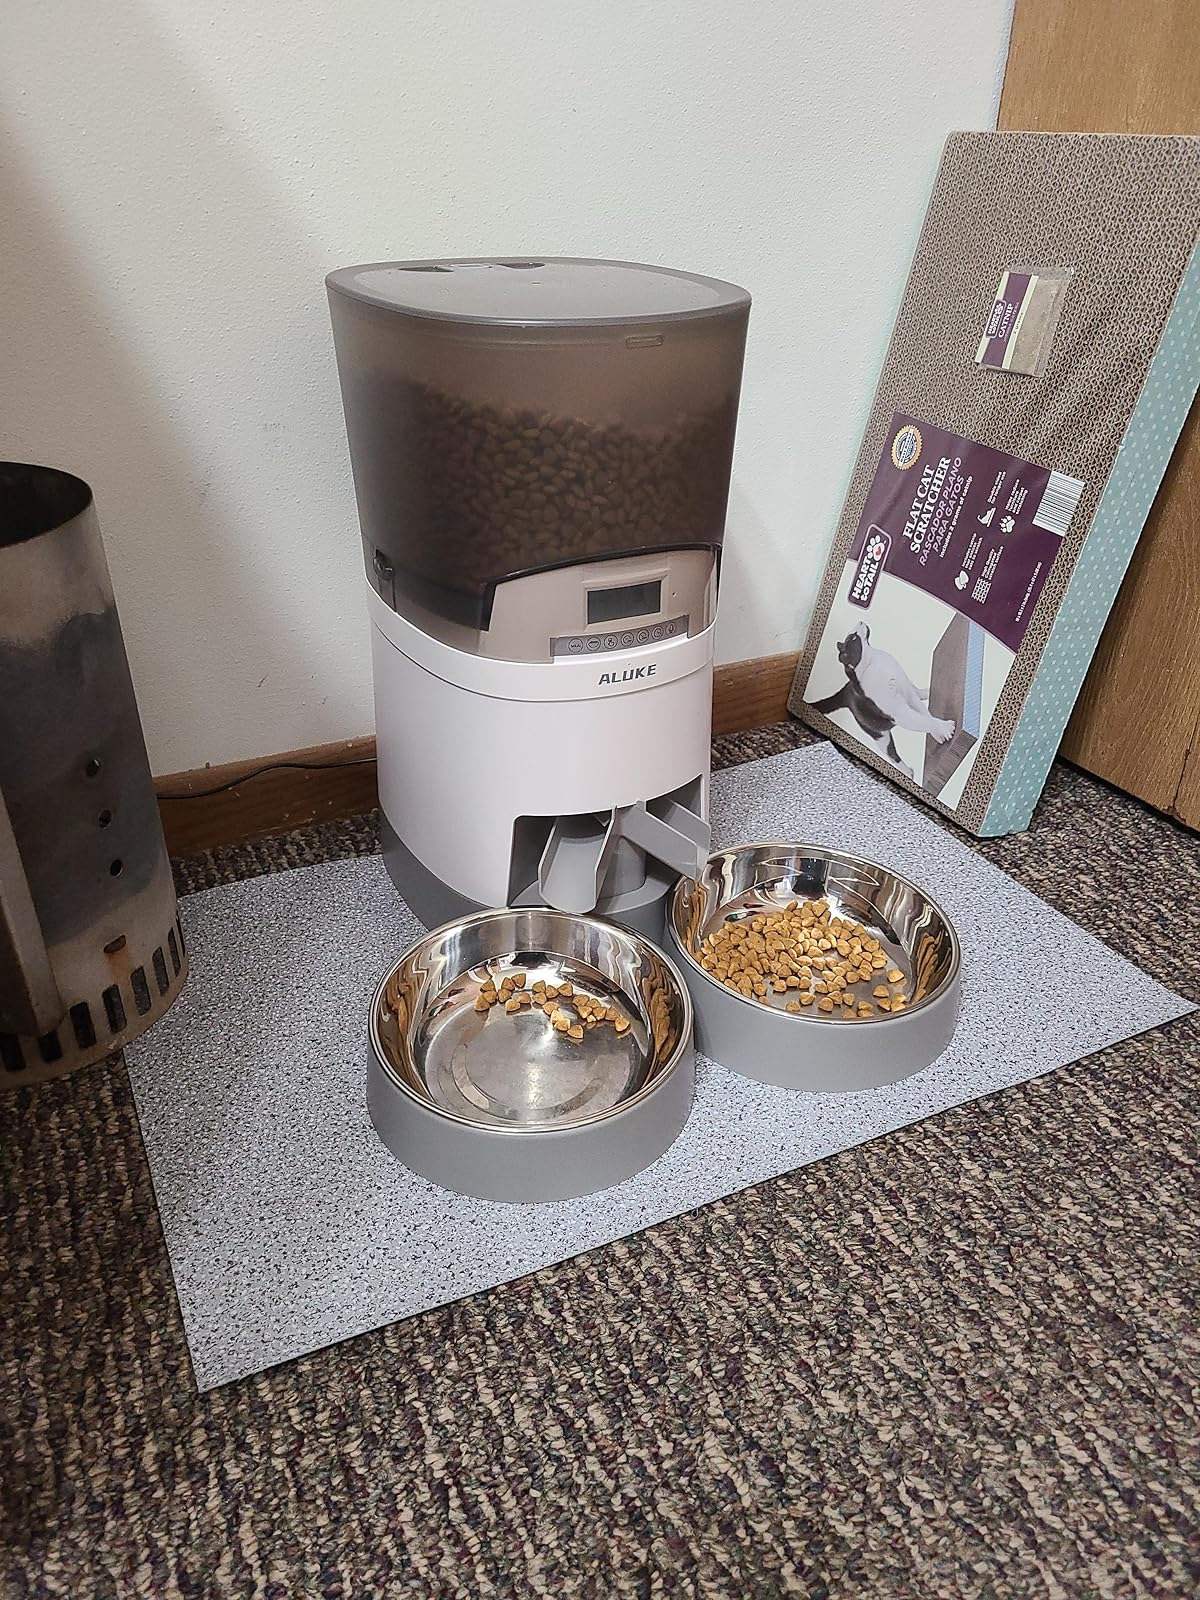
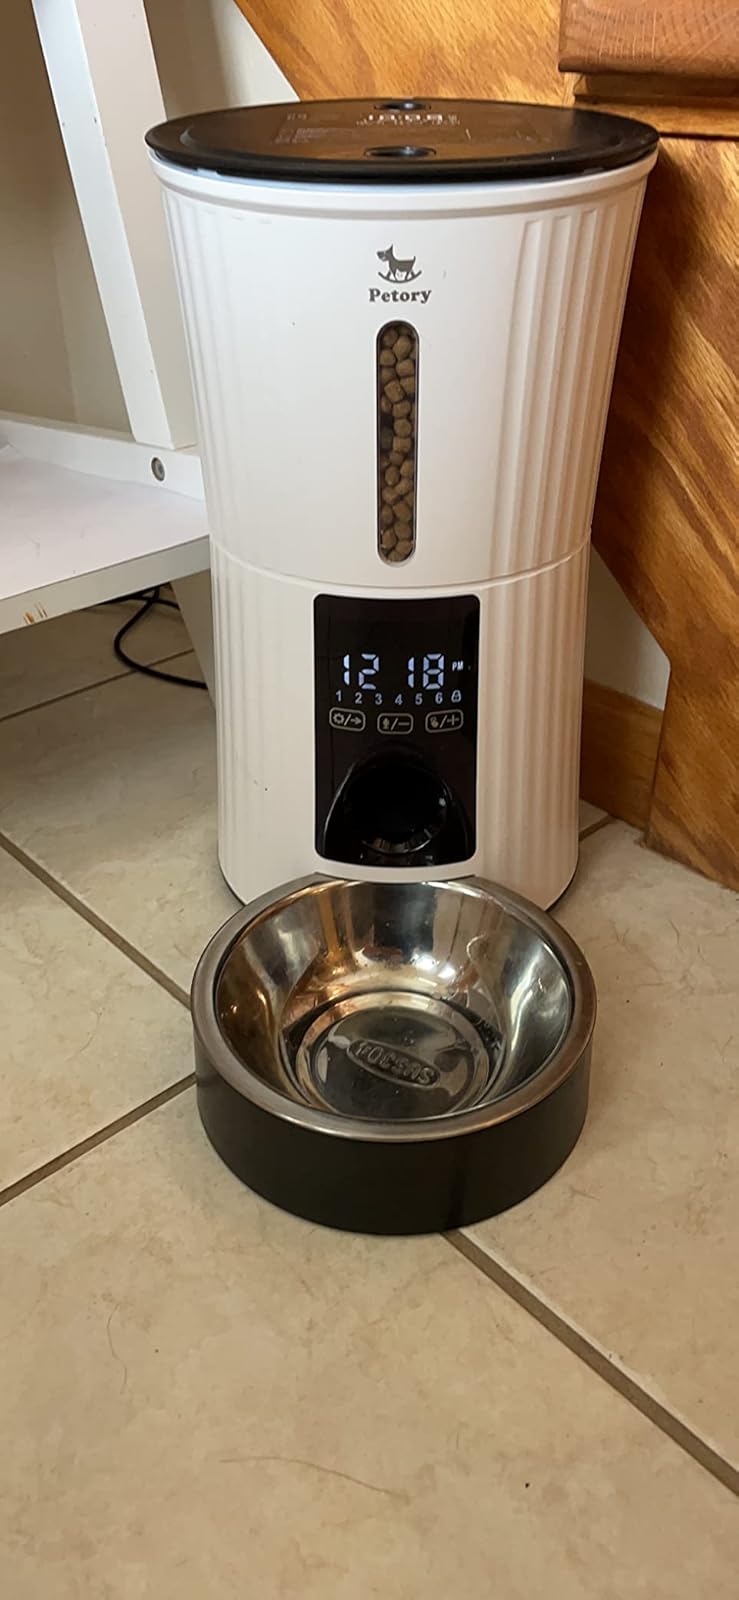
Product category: items_feeder
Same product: no